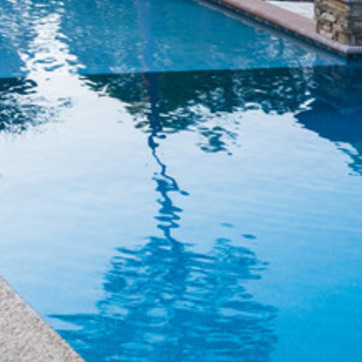
Material: water